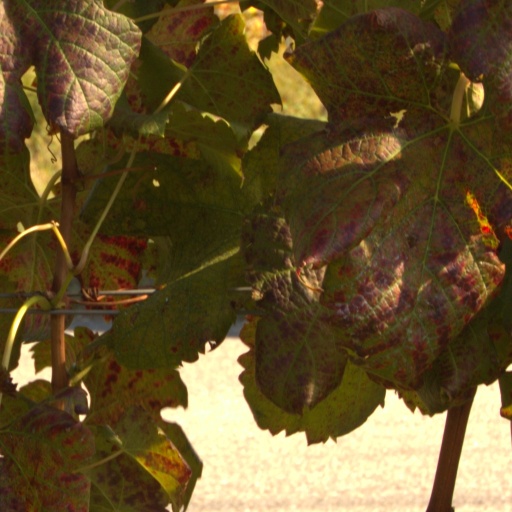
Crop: grape